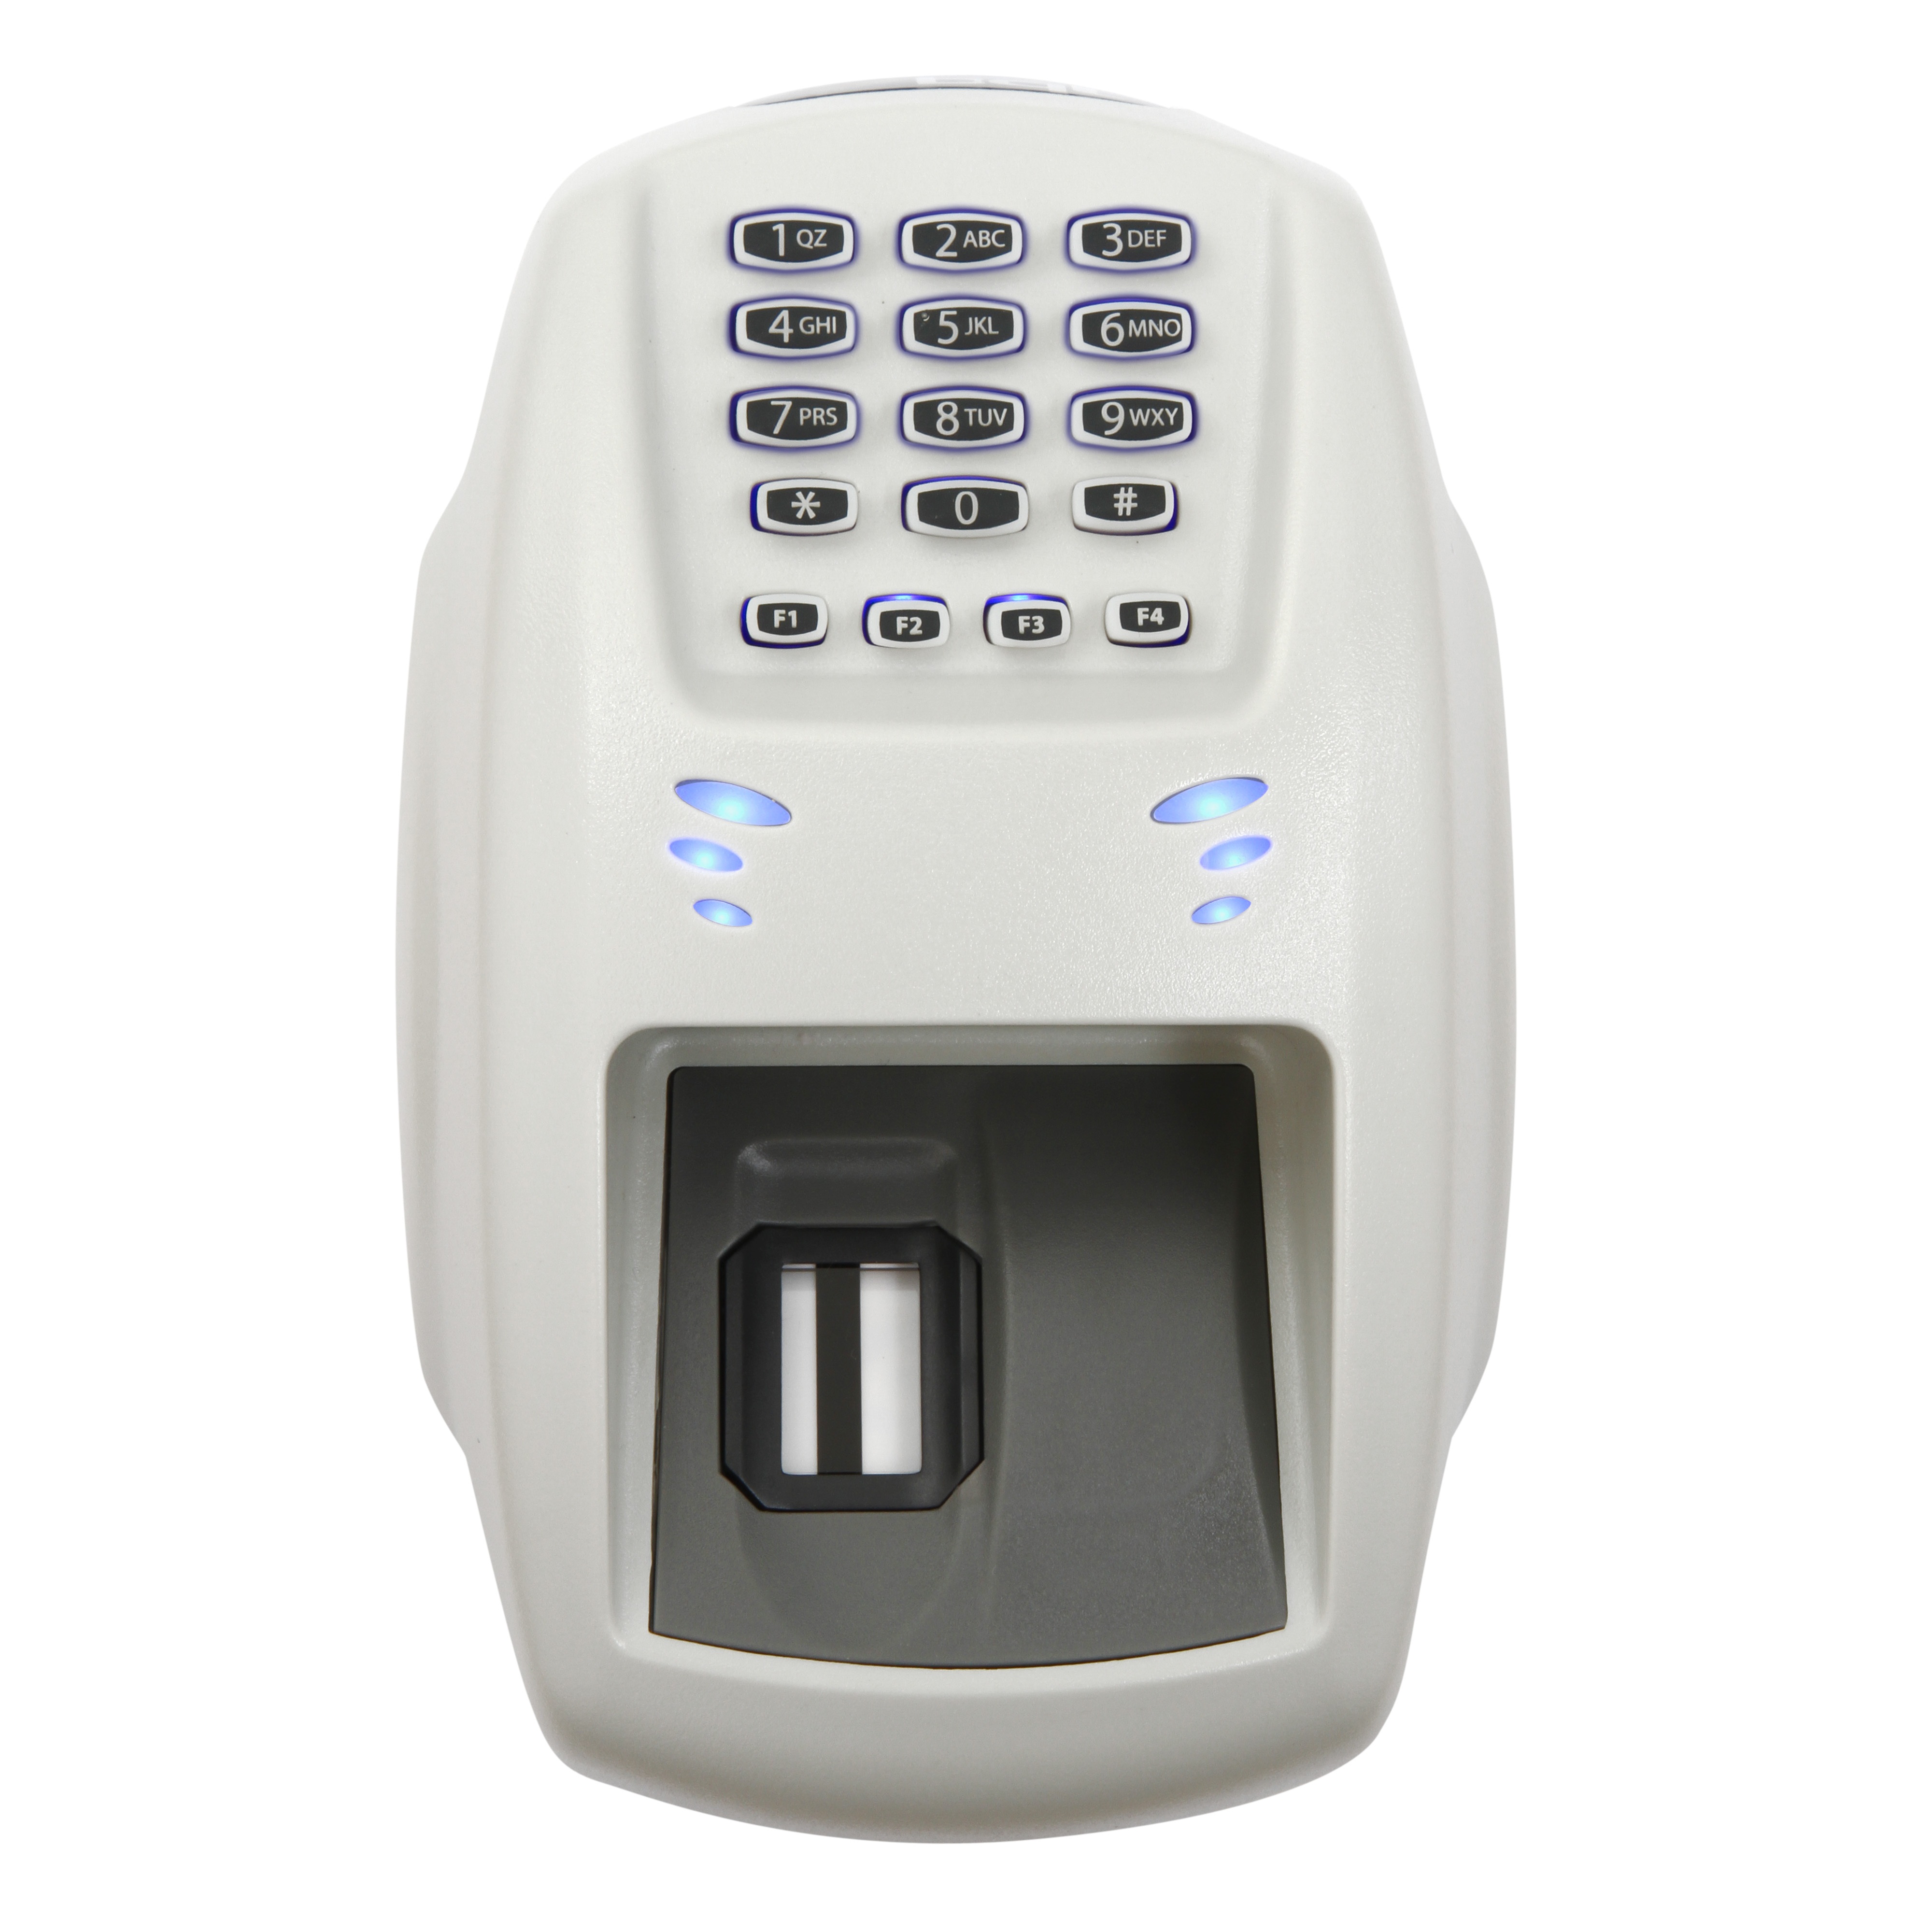
hand, product, multimedia, biometric, biometric scanner, biometric reader, security alarm